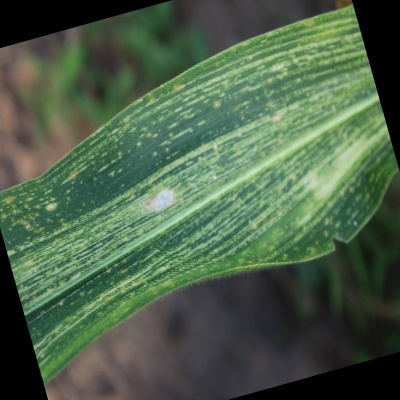
Label: Corn_(Maize)___Maize_Streak_Virus